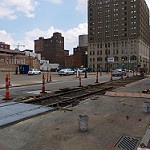
Label: street